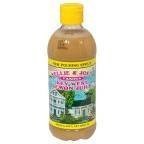
Item Name: Nellie & Joe's Juice, Key West Lemon, 16-Ounce (Pack of 6)
Value: 96.0
Unit: oz

Price: 9.68